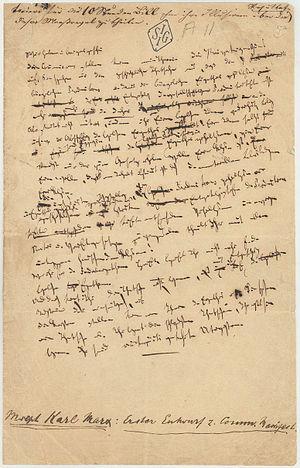
Le mot socialisme recouvre un ensemble très divers de courants de pensée et de mouvements politiques, dont le point commun est de rechercher une organisation sociale et économique plus juste. Le but originel du socialisme est d'obtenir l'égalité sociale, ou du moins une réduction des inégalités et, notamment pour les courants d'inspiration marxiste, d'établir une société sans classes sociales. Plus largement, le socialisme peut être défini comme une tendance politique, historiquement marquée à gauche, dont le principe de base est l'aspiration à un monde meilleur, fondé sur une organisation sociale harmonieuse et sur la lutte contre les injustices. Selon les contextes, le mot socialisme ou l'adjectif socialiste peuvent qualifier une idéologie, un parti politique, un régime politique ou une organisation sociale.